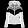
Label: Coat